No. 7 Squadron IAF

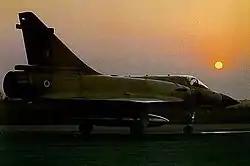
A Mirage 2000 of the No. 7 Squadron.

No. 7 Squadron ("Battle Axes") was raised on 1 December 1942 at Vizag equipped with Vultee Vengeance dive bombers. Sqn Ldr HN Chaudhary was the first Commanding Officer and the personnel were drawn from No. 104 General Reconnaissance and 353 Squadron of RAF plus No. 3 (Calcutta) and No. 6 (Vizagapatnam) Coast Defence Flight, under Air Headquarters formation, order 268 on 19 November 1942. However, initially, the squadron operated Westland Wapitis until it could be armed with the Vultees.